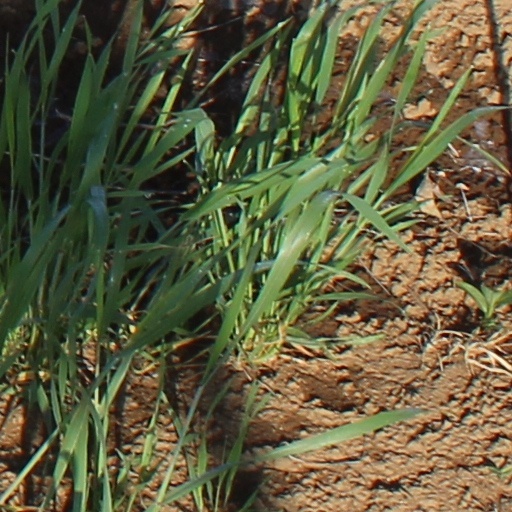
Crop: wheat